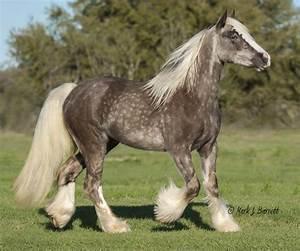
horse